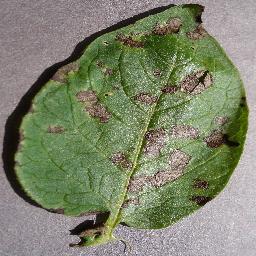
Label: Potato___Early_blight